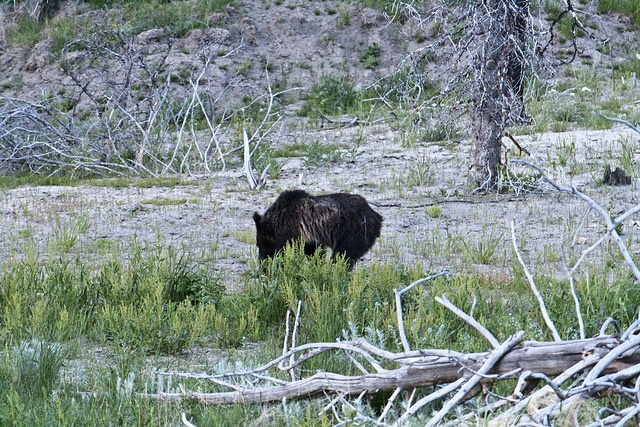
A black bear stands in a field in front of some brush.
A black bear grazing for food in a bare field
A bear on a plain with patches of grass.
A black bear walking in a field of grass, branches and trees.
A bear alone in a wlderness area of grass and trees.